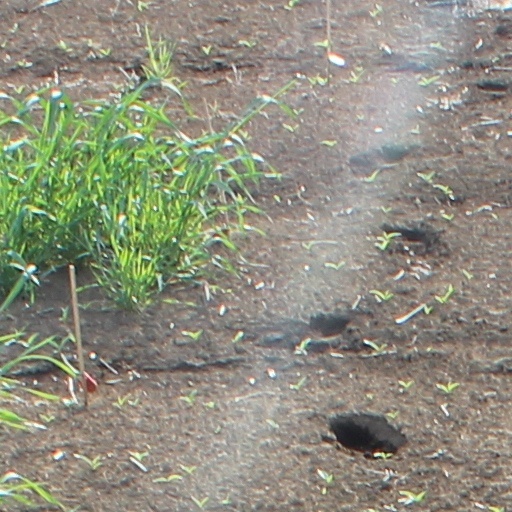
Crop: wheat